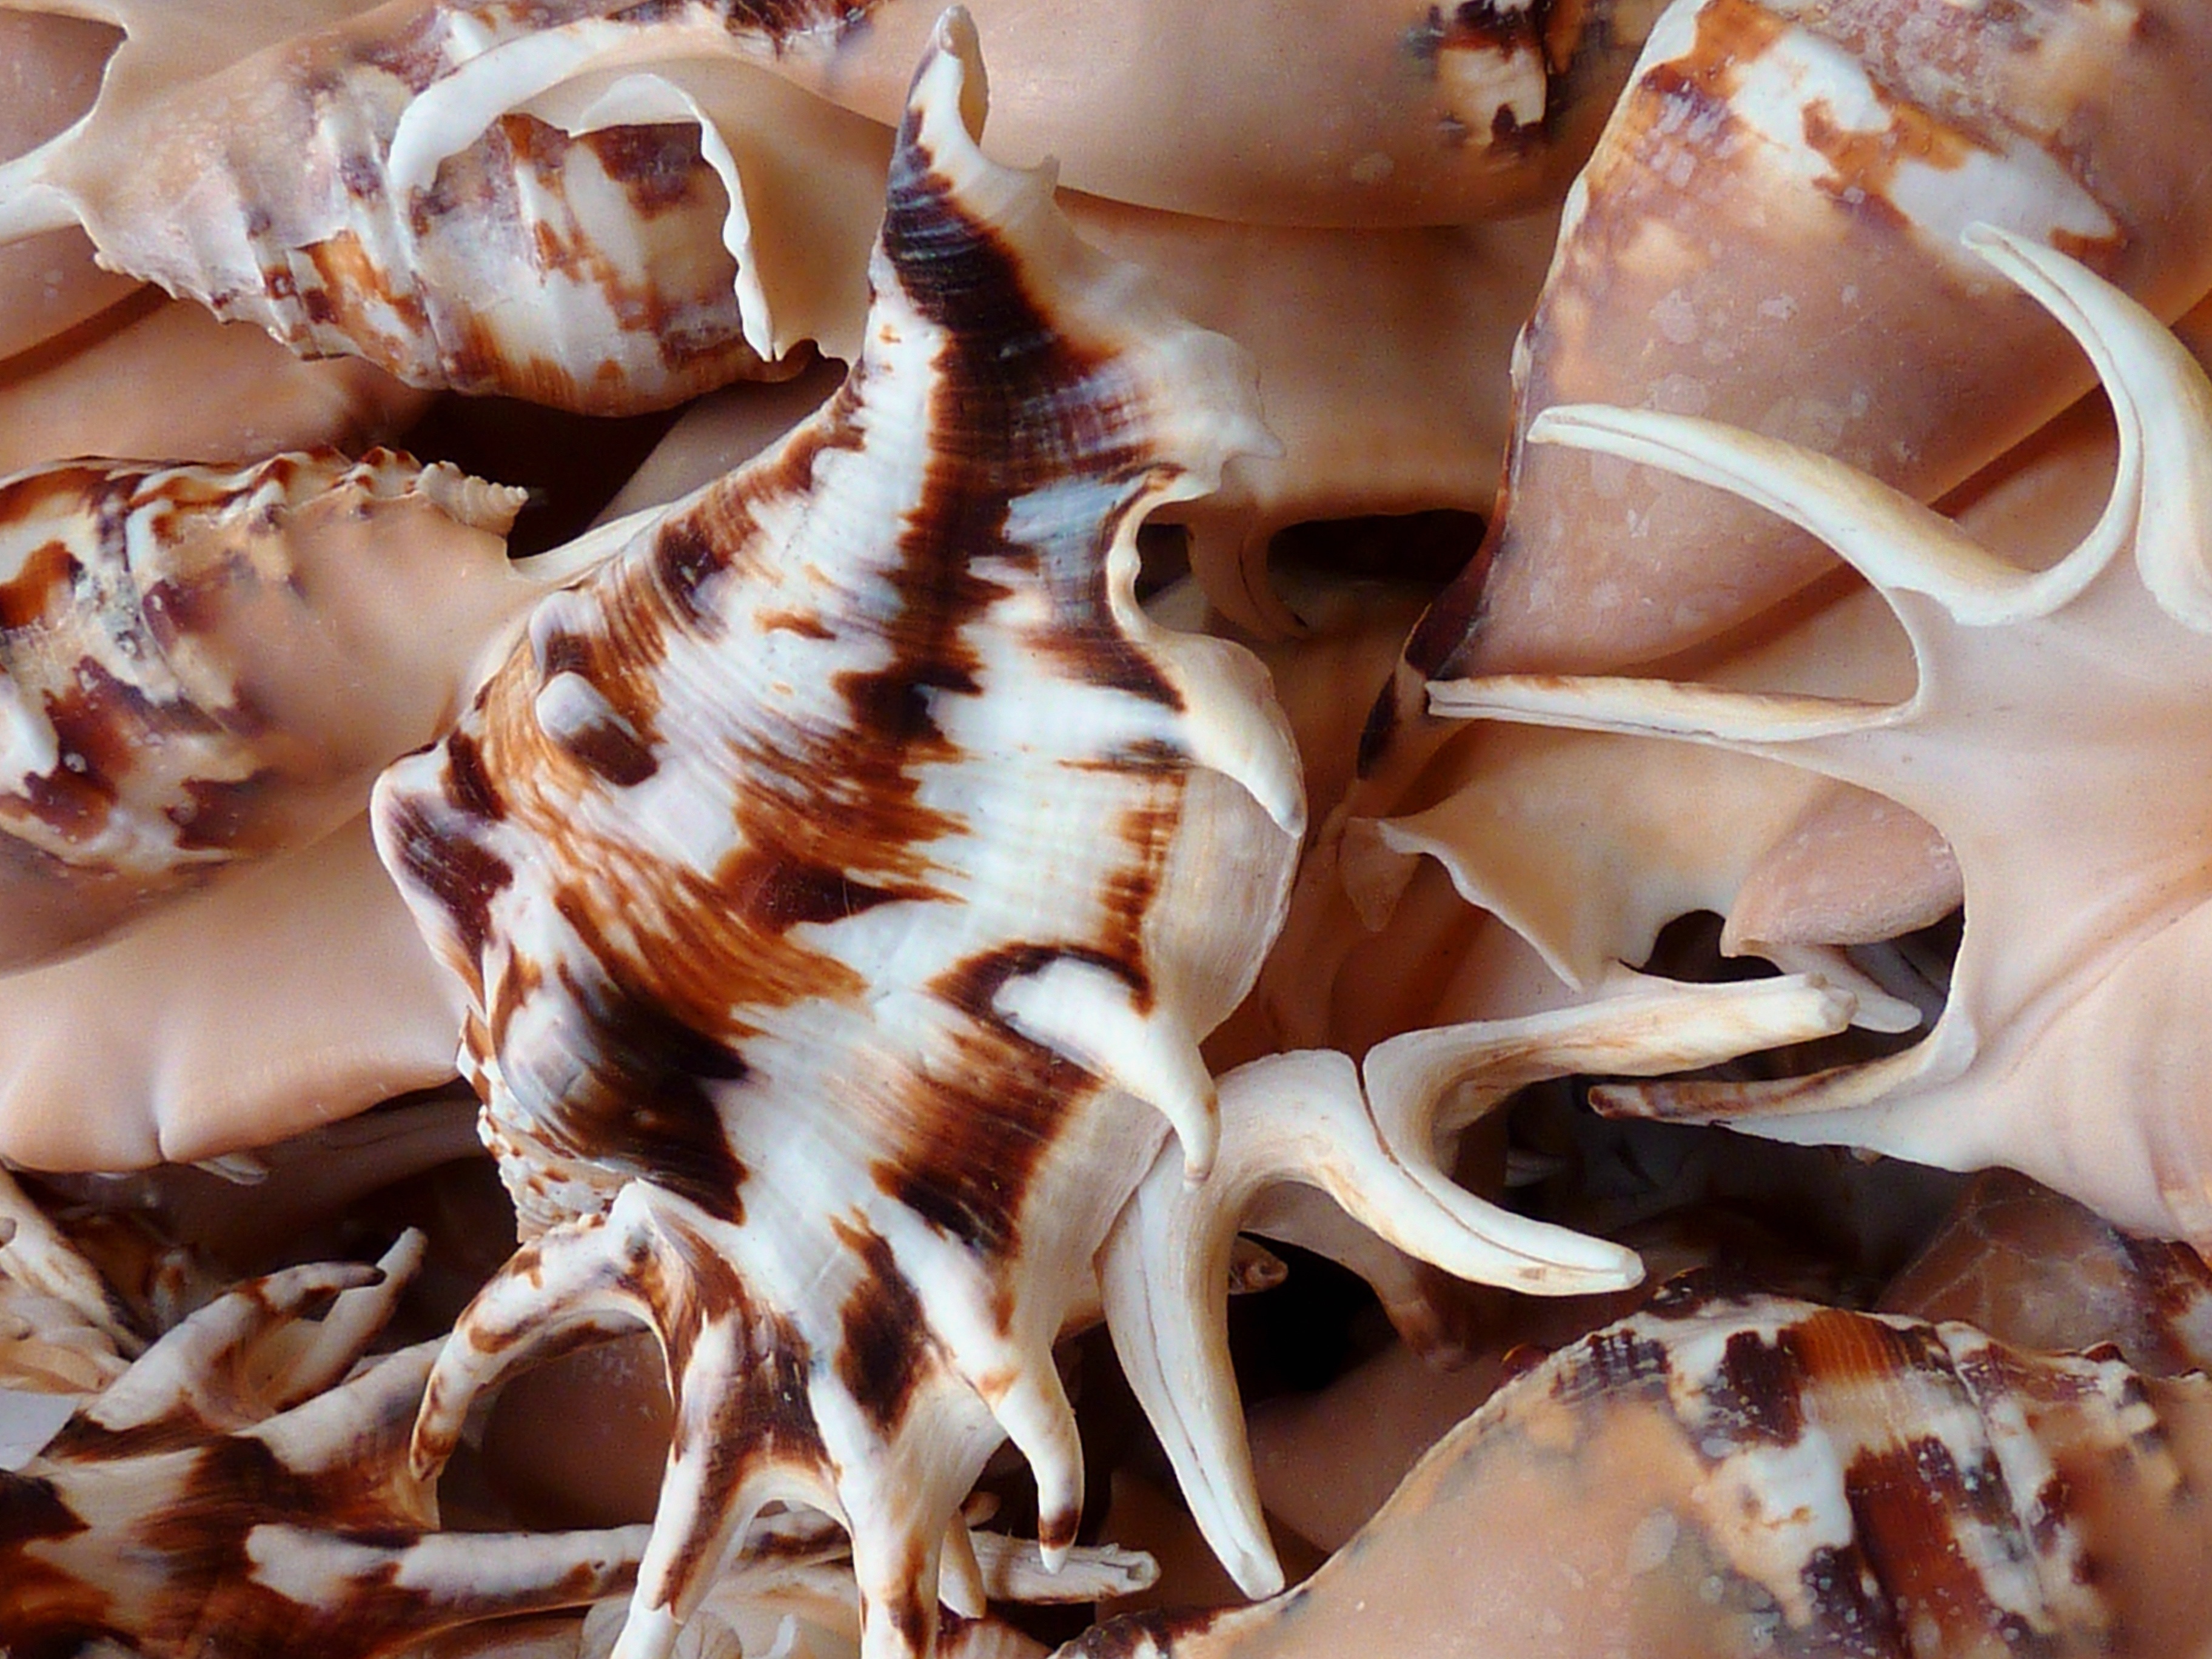
beach, sea, nature, sand, food, mushroom, shell, invertebrate, seashell, lime, human body, auriculariales, oyster mushroom, edible mushroom, shiitake, auriculariaceae